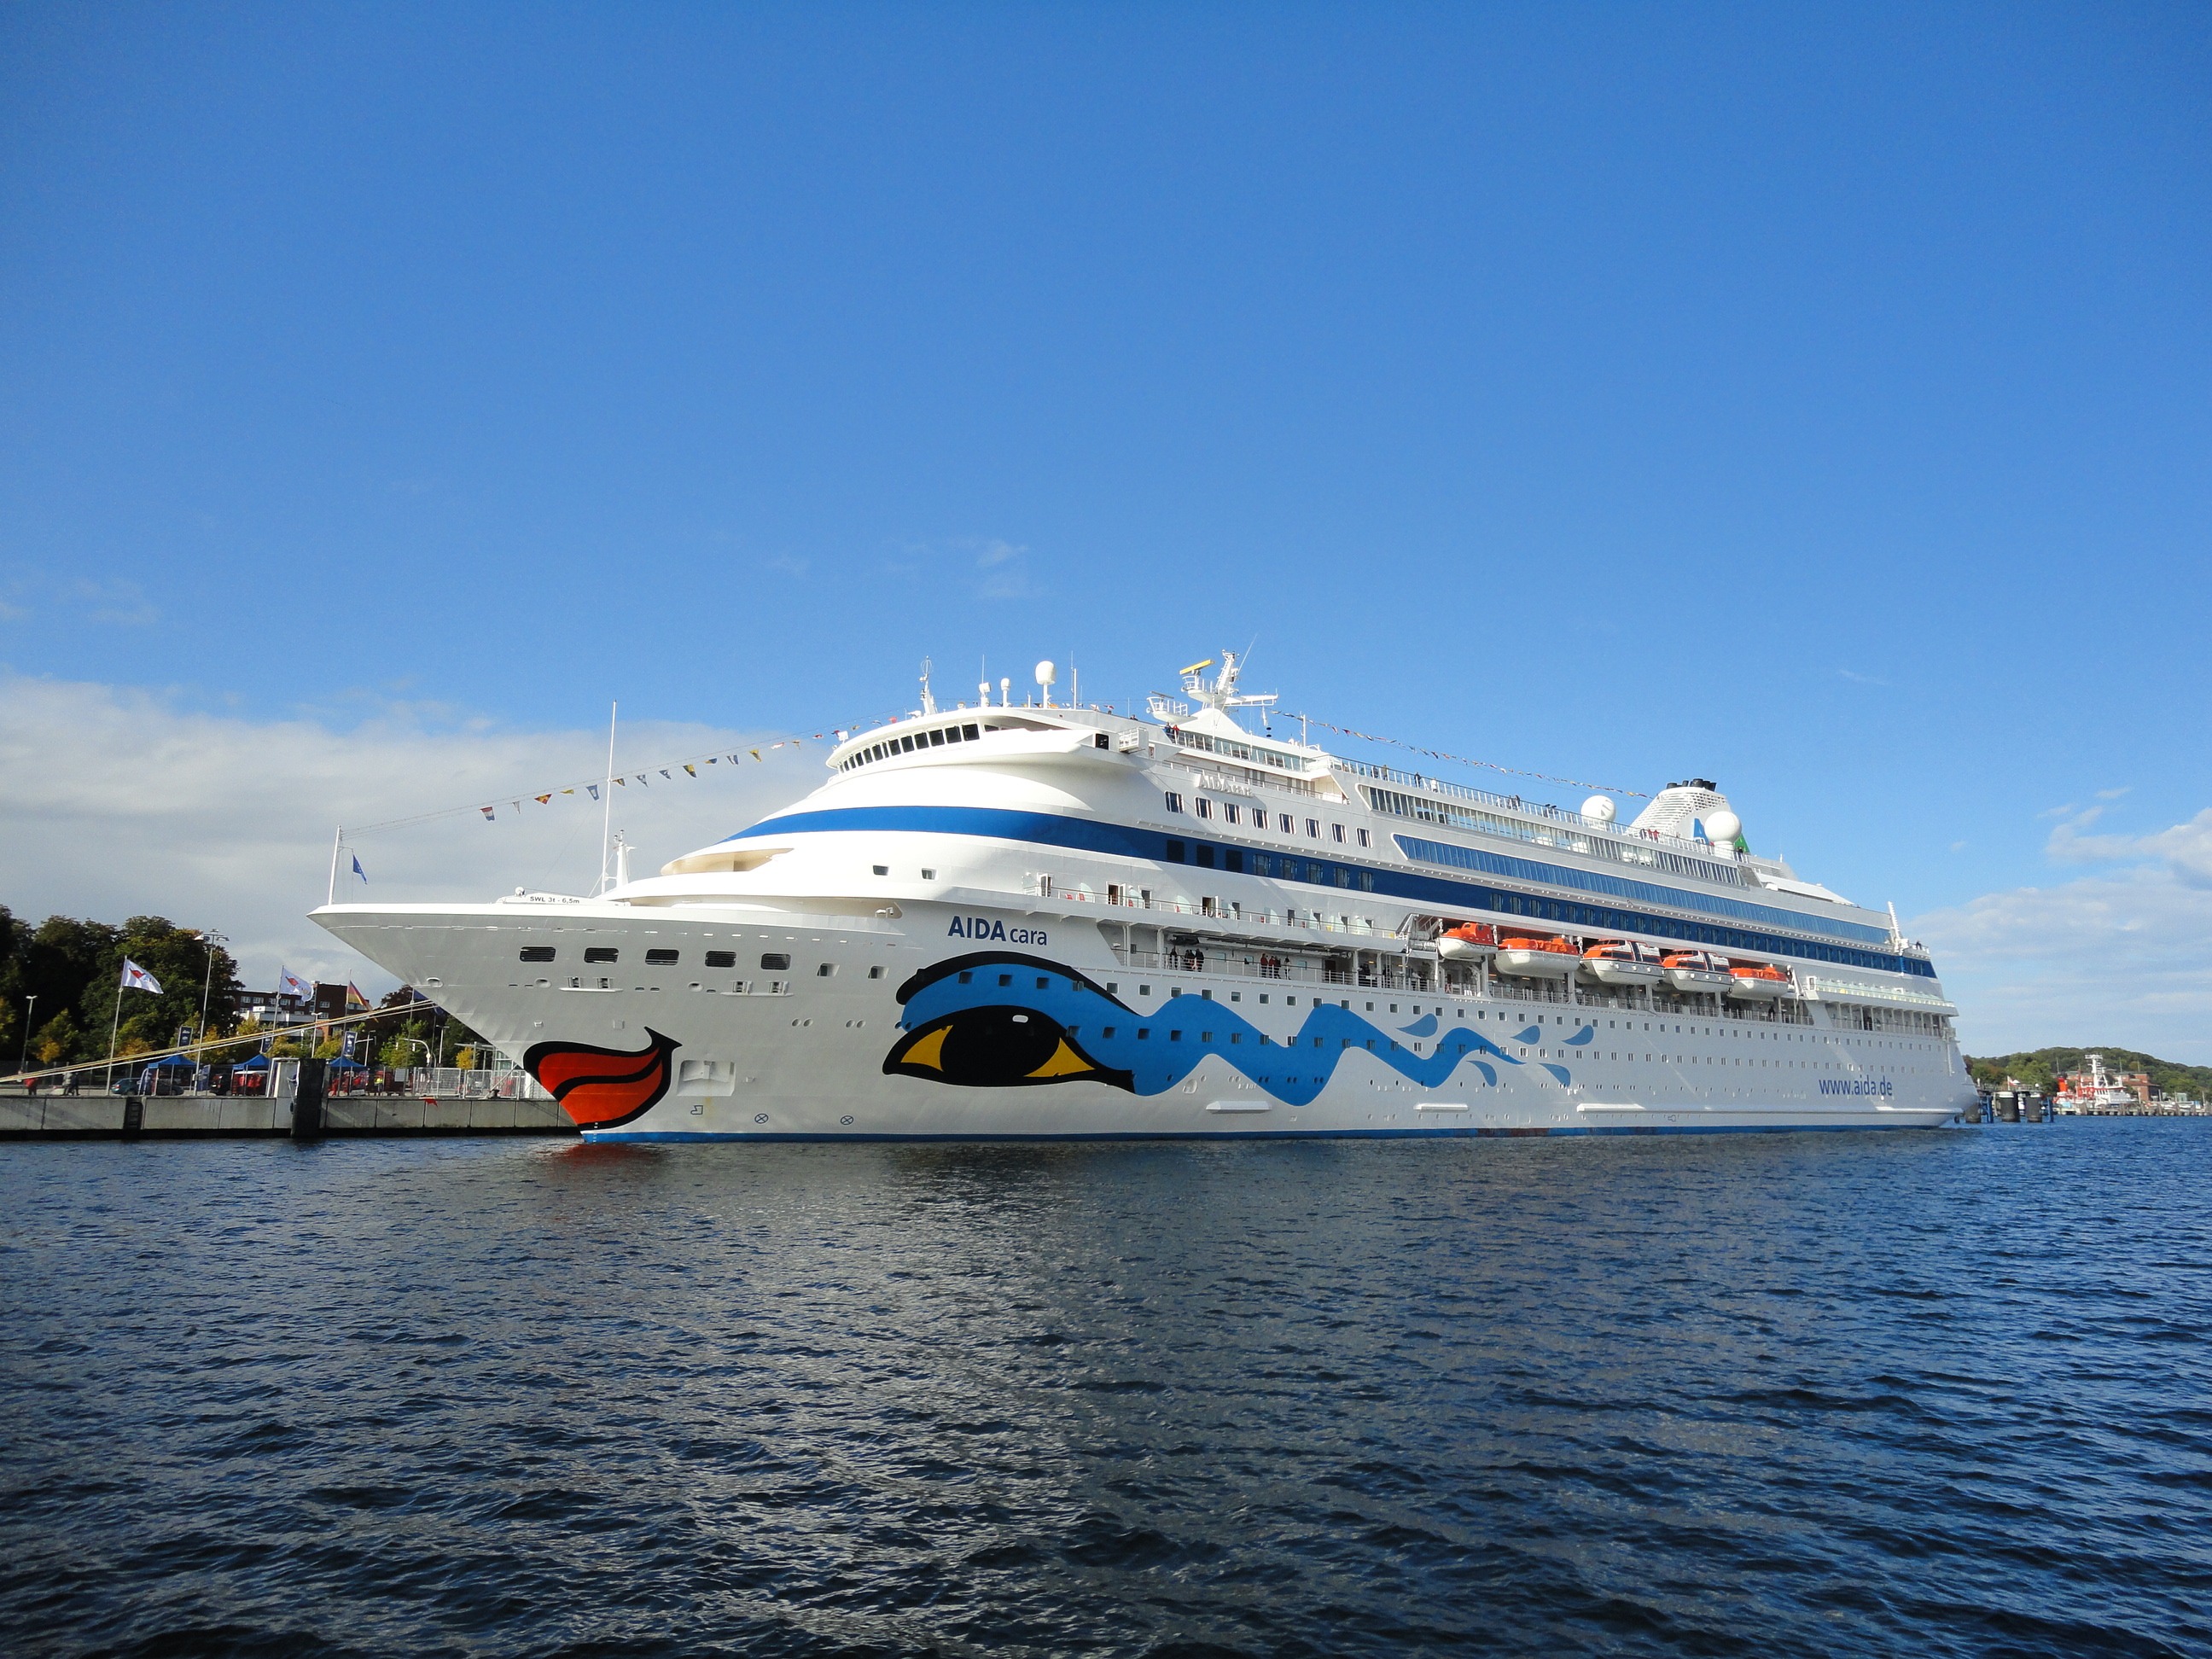
sea, water, sky, boat, ship, vehicle, yacht, holiday, blue, cruise, ferry, ships, watercraft, cruise ship, baltic sea, motor ship, passenger ship, on lake, luxury yacht, kiel, ocean liner, aida